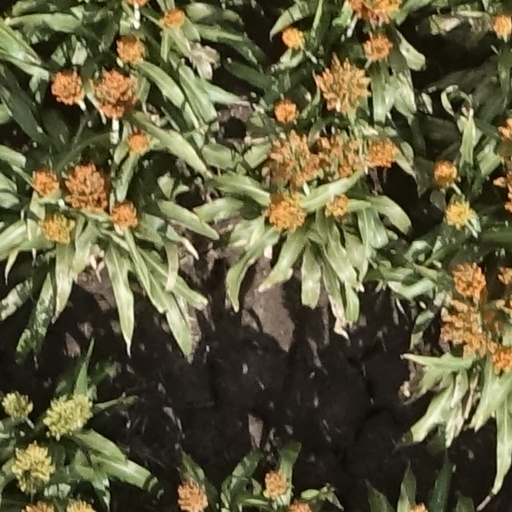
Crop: sorghum